Communist Party of Latvia

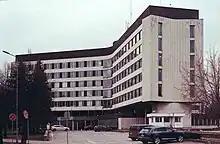
Main office in Riga

Article 6 of the Latvian SSR Constitution (1978) made the LKP's monopoly on political power in Soviet Latvia explicit. In 1990, the Supreme Council of the Republic of Latvia (formerly the Latvian SSR Supreme Soviet, now dominated by the Latvian Popular Front) voted to remove Article 6 from the Constitution.